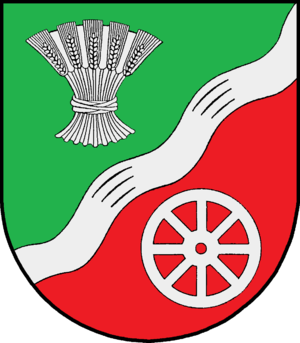
Wasbek est une commune allemande du Schleswig-Holstein, située dans le sud-est de l'arrondissement de Rendsburg-Eckernförde, à cinq kilomètres à l'ouest du centre-ville de Neumünster. En 2008 la commune a quitté l'Amt Aukrug pour construire une Verwaltungsgemeinschaft avec Neumünster.